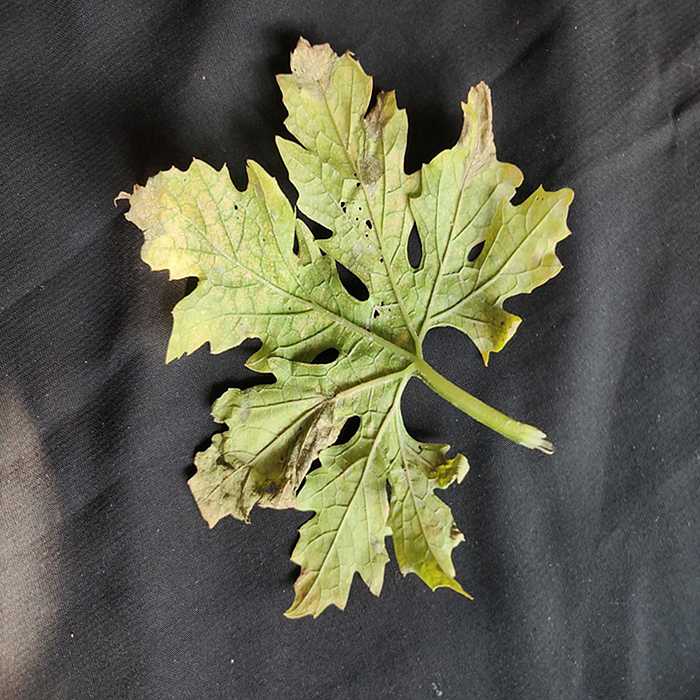
Plant: Bitter Gourd
Label: Fusarium wilt